Friday (Arapaho chief)

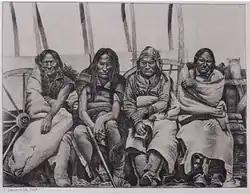
"Principal Chiefs of Arapaho Tribe," engraving by James D. Hutton, ca. 1860. Arapaho interpreter "Warshinun," also known as Friday, is seated at right.

Friday attended the treaty council at Fort Laramie, Wyoming in 1851. The Fort Laramie Treaty was completed and signed in October of that year. Friday was one of twenty-one Native American chiefs who signed the treaty. Among the stipulations, the Native Americans would be able to range through their ancestral homelands as long as they agreed to stop attacking non-native travelers and allowed the military to build forts and roads on the lands. During the negotiations, Friday left for Washington, D.C., with other Arapaho and Cheyenne delegates to resolve some concerns.